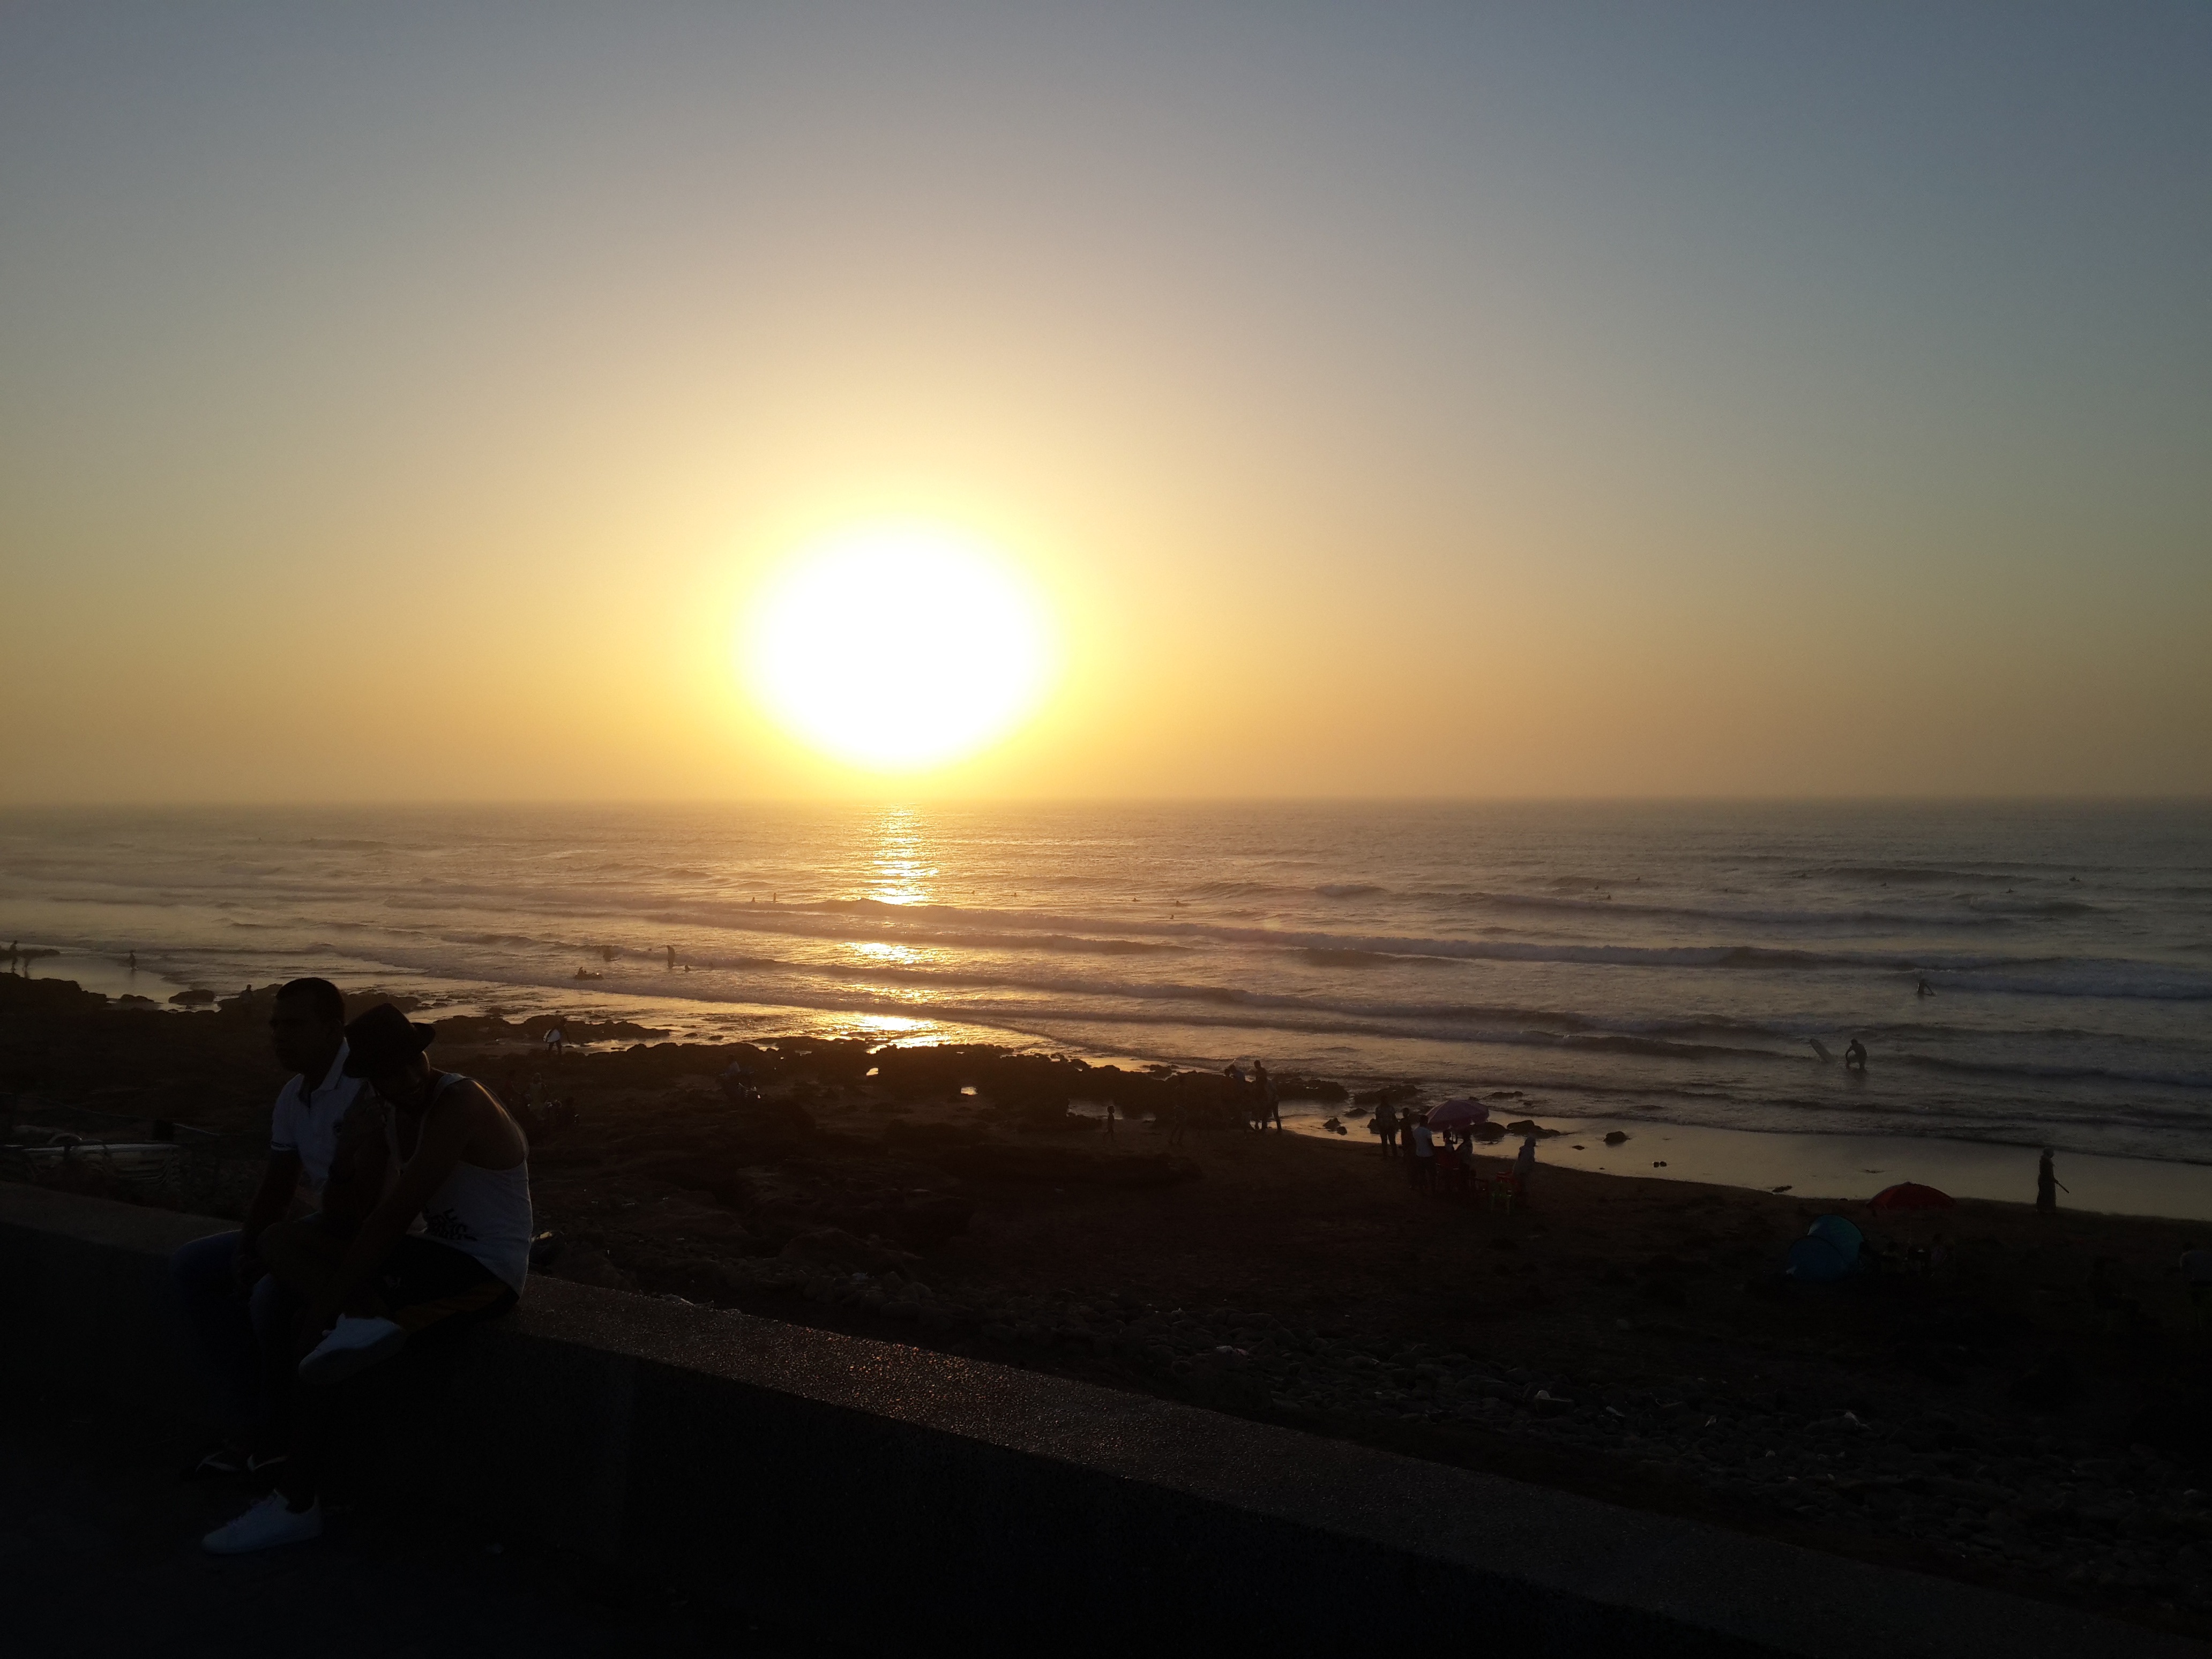
beach, sea, coast, ocean, horizon, sun, sunrise, sunset, sunlight, morning, wave, dawn, dusk, evening, afterglow, astronomical object, atmospheric phenomenon